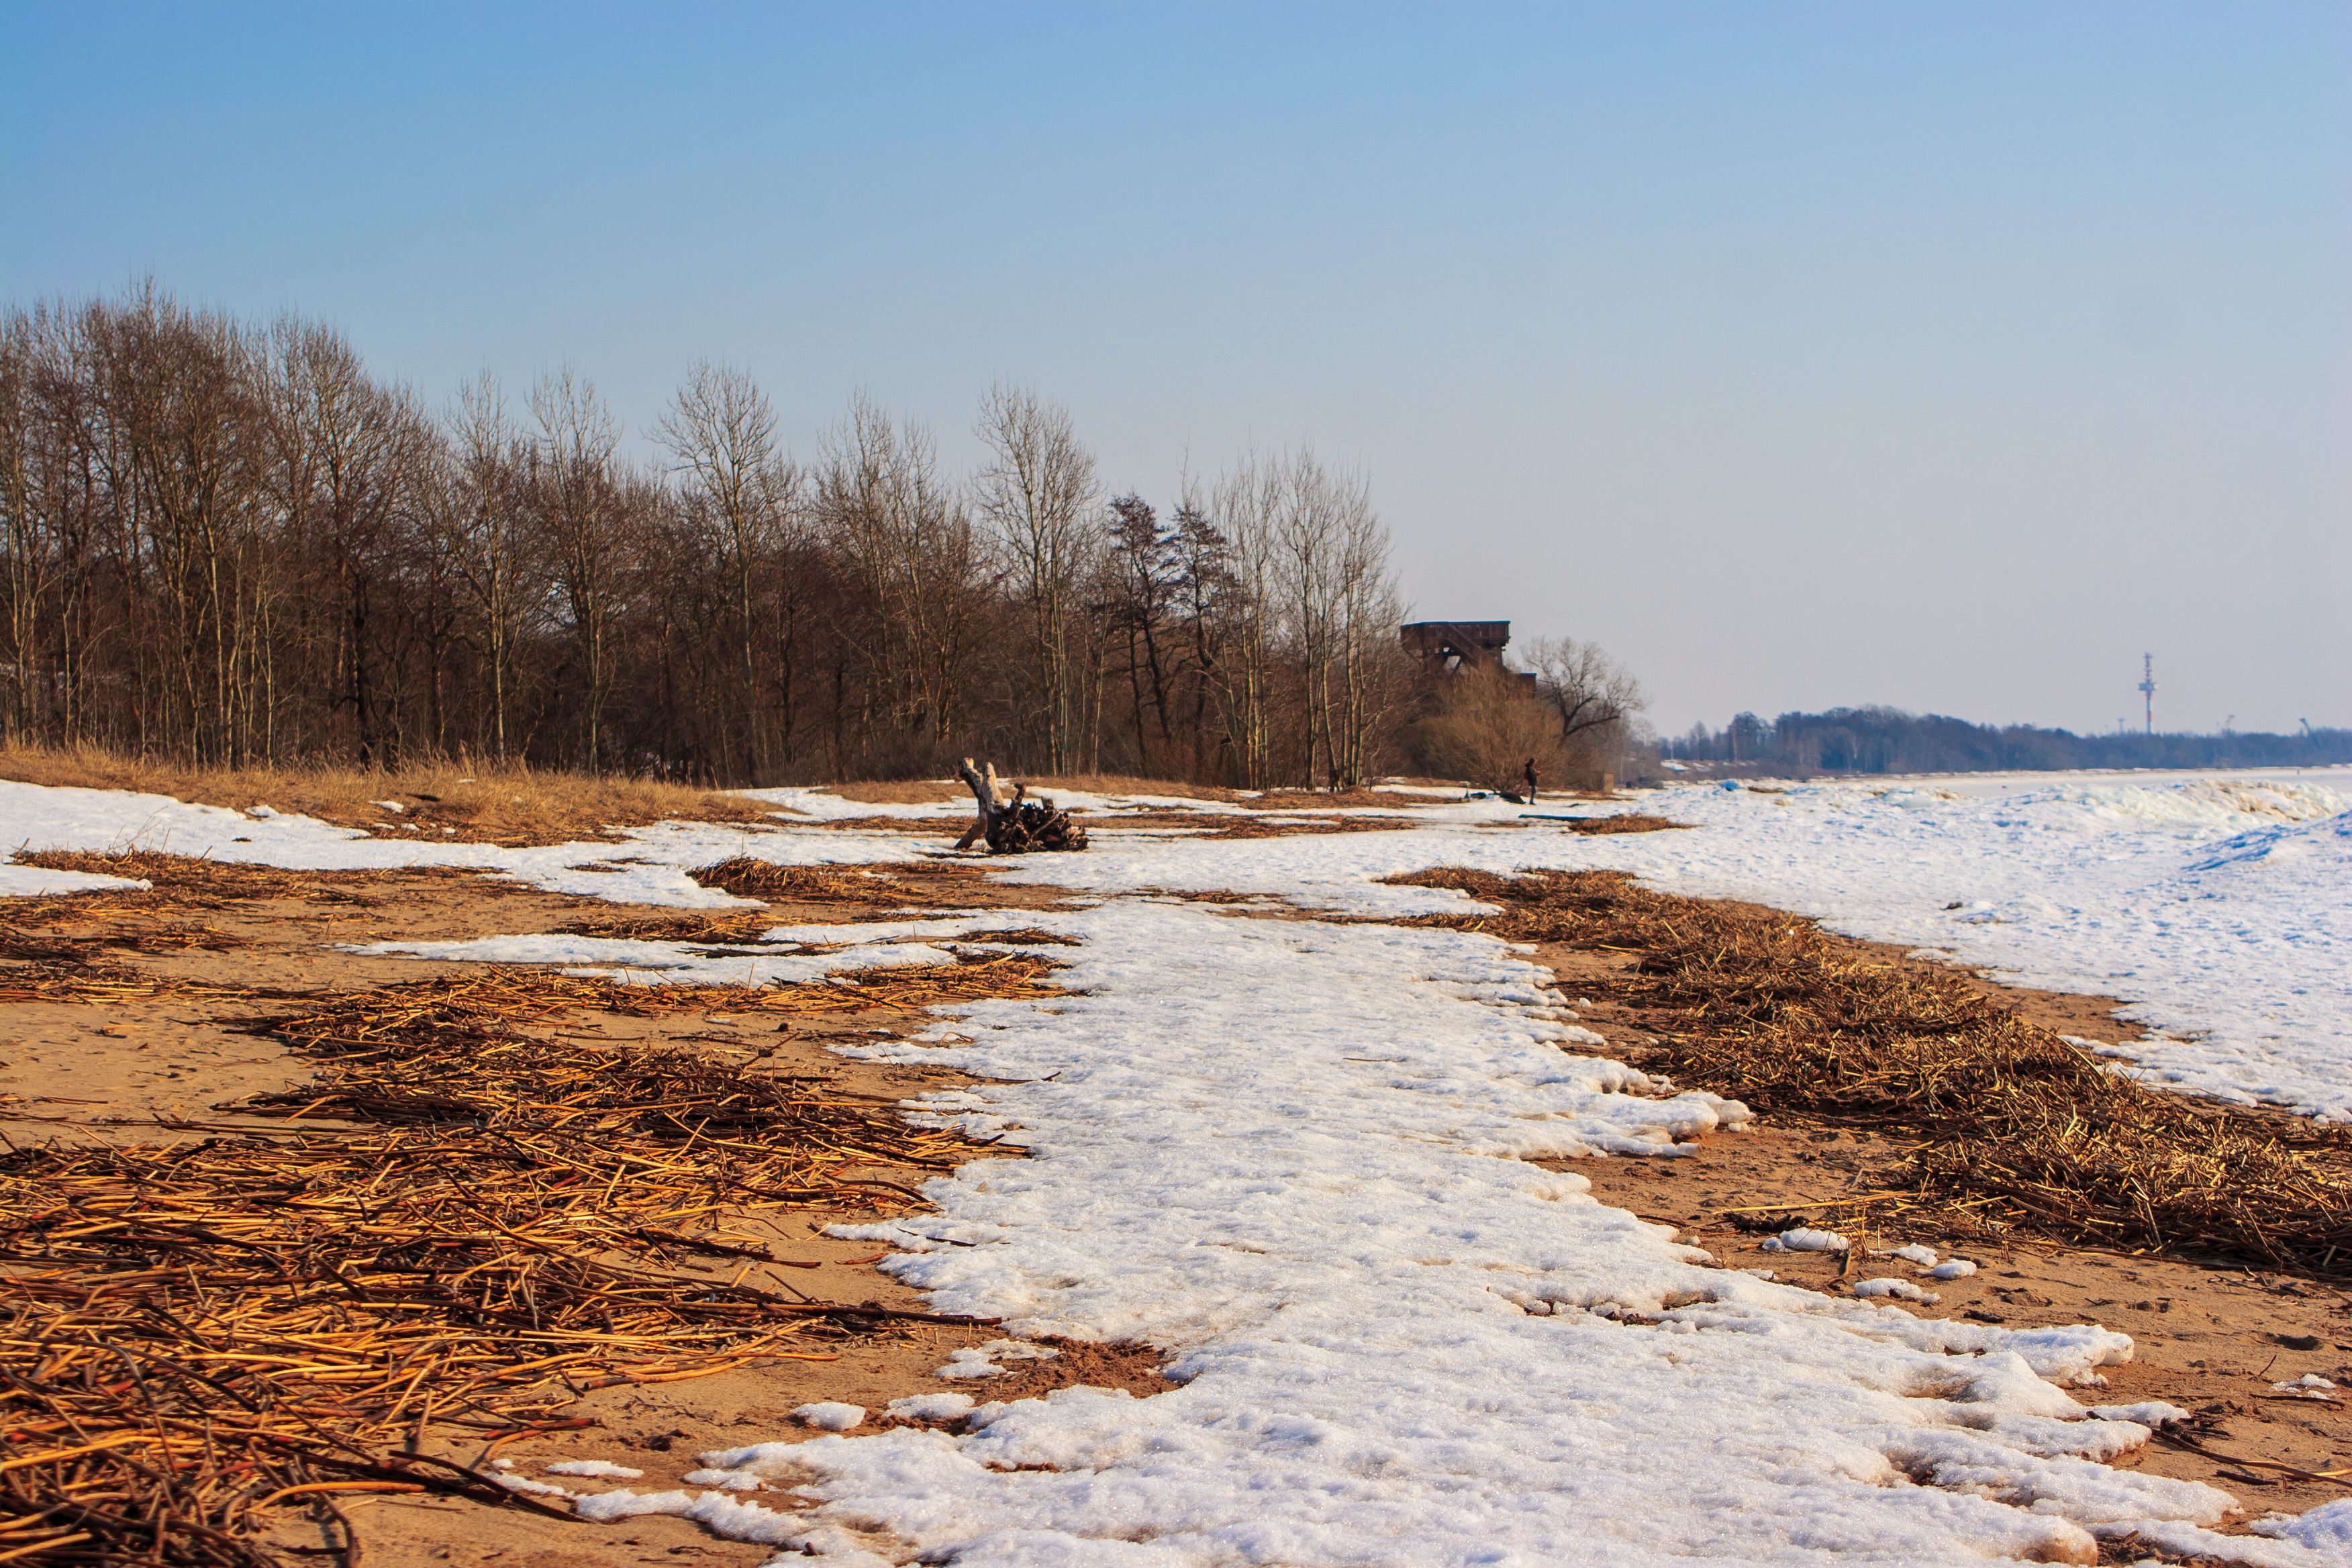
images, sky, water resources, water, ecoregion, snow, natural landscape, tree, freezing, watercourse, bank, plain, landscape, road, fluvial landforms of streams, horizon, grass, wetland, sand, shore, geology, wood, soil, grassland, tidal marsh, winter, stream, rock, frost, floodplain, lacustrine plain, ocean, bog, marsh, wildlife, coast, creek, beach, tundra, reflection, wind wave, reservoir, ice, riparian zone, river